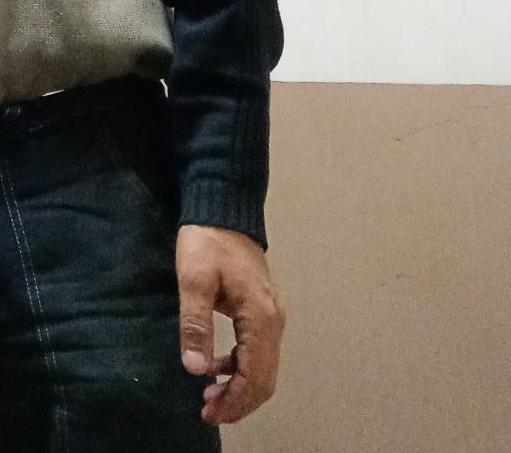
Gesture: no_gesture